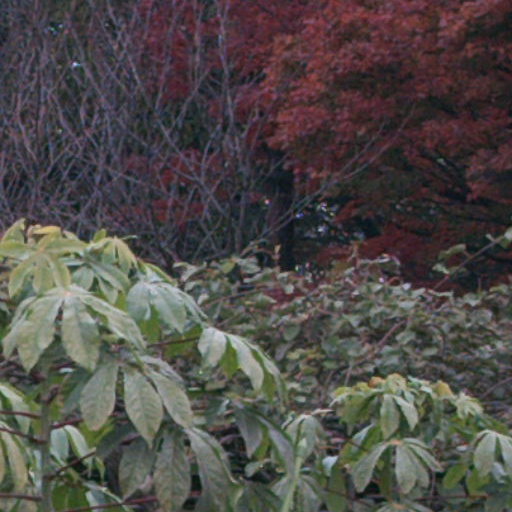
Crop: cassava